Dylan Thomas

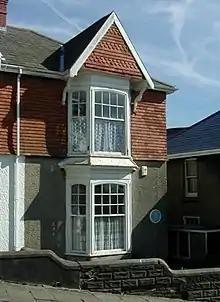
On a hill street stands a two-storeyed semi-detached house with bay windows to the front and a sloped tiled roof with a chimney.

Dylan Thomas was born on 27 October 1914 in Swansea, the son of Florence Hannah ("née" Williams; 1882–1958), a seamstress, and David John 'Jack' Thomas (1876–1952), a teacher. His father had a first-class honours degree in English from University College, Aberystwyth, and ambitions to rise above his position teaching English literature at the local grammar school. Thomas had one sibling, Nancy Marles (1906–1953), who was eight years his senior.